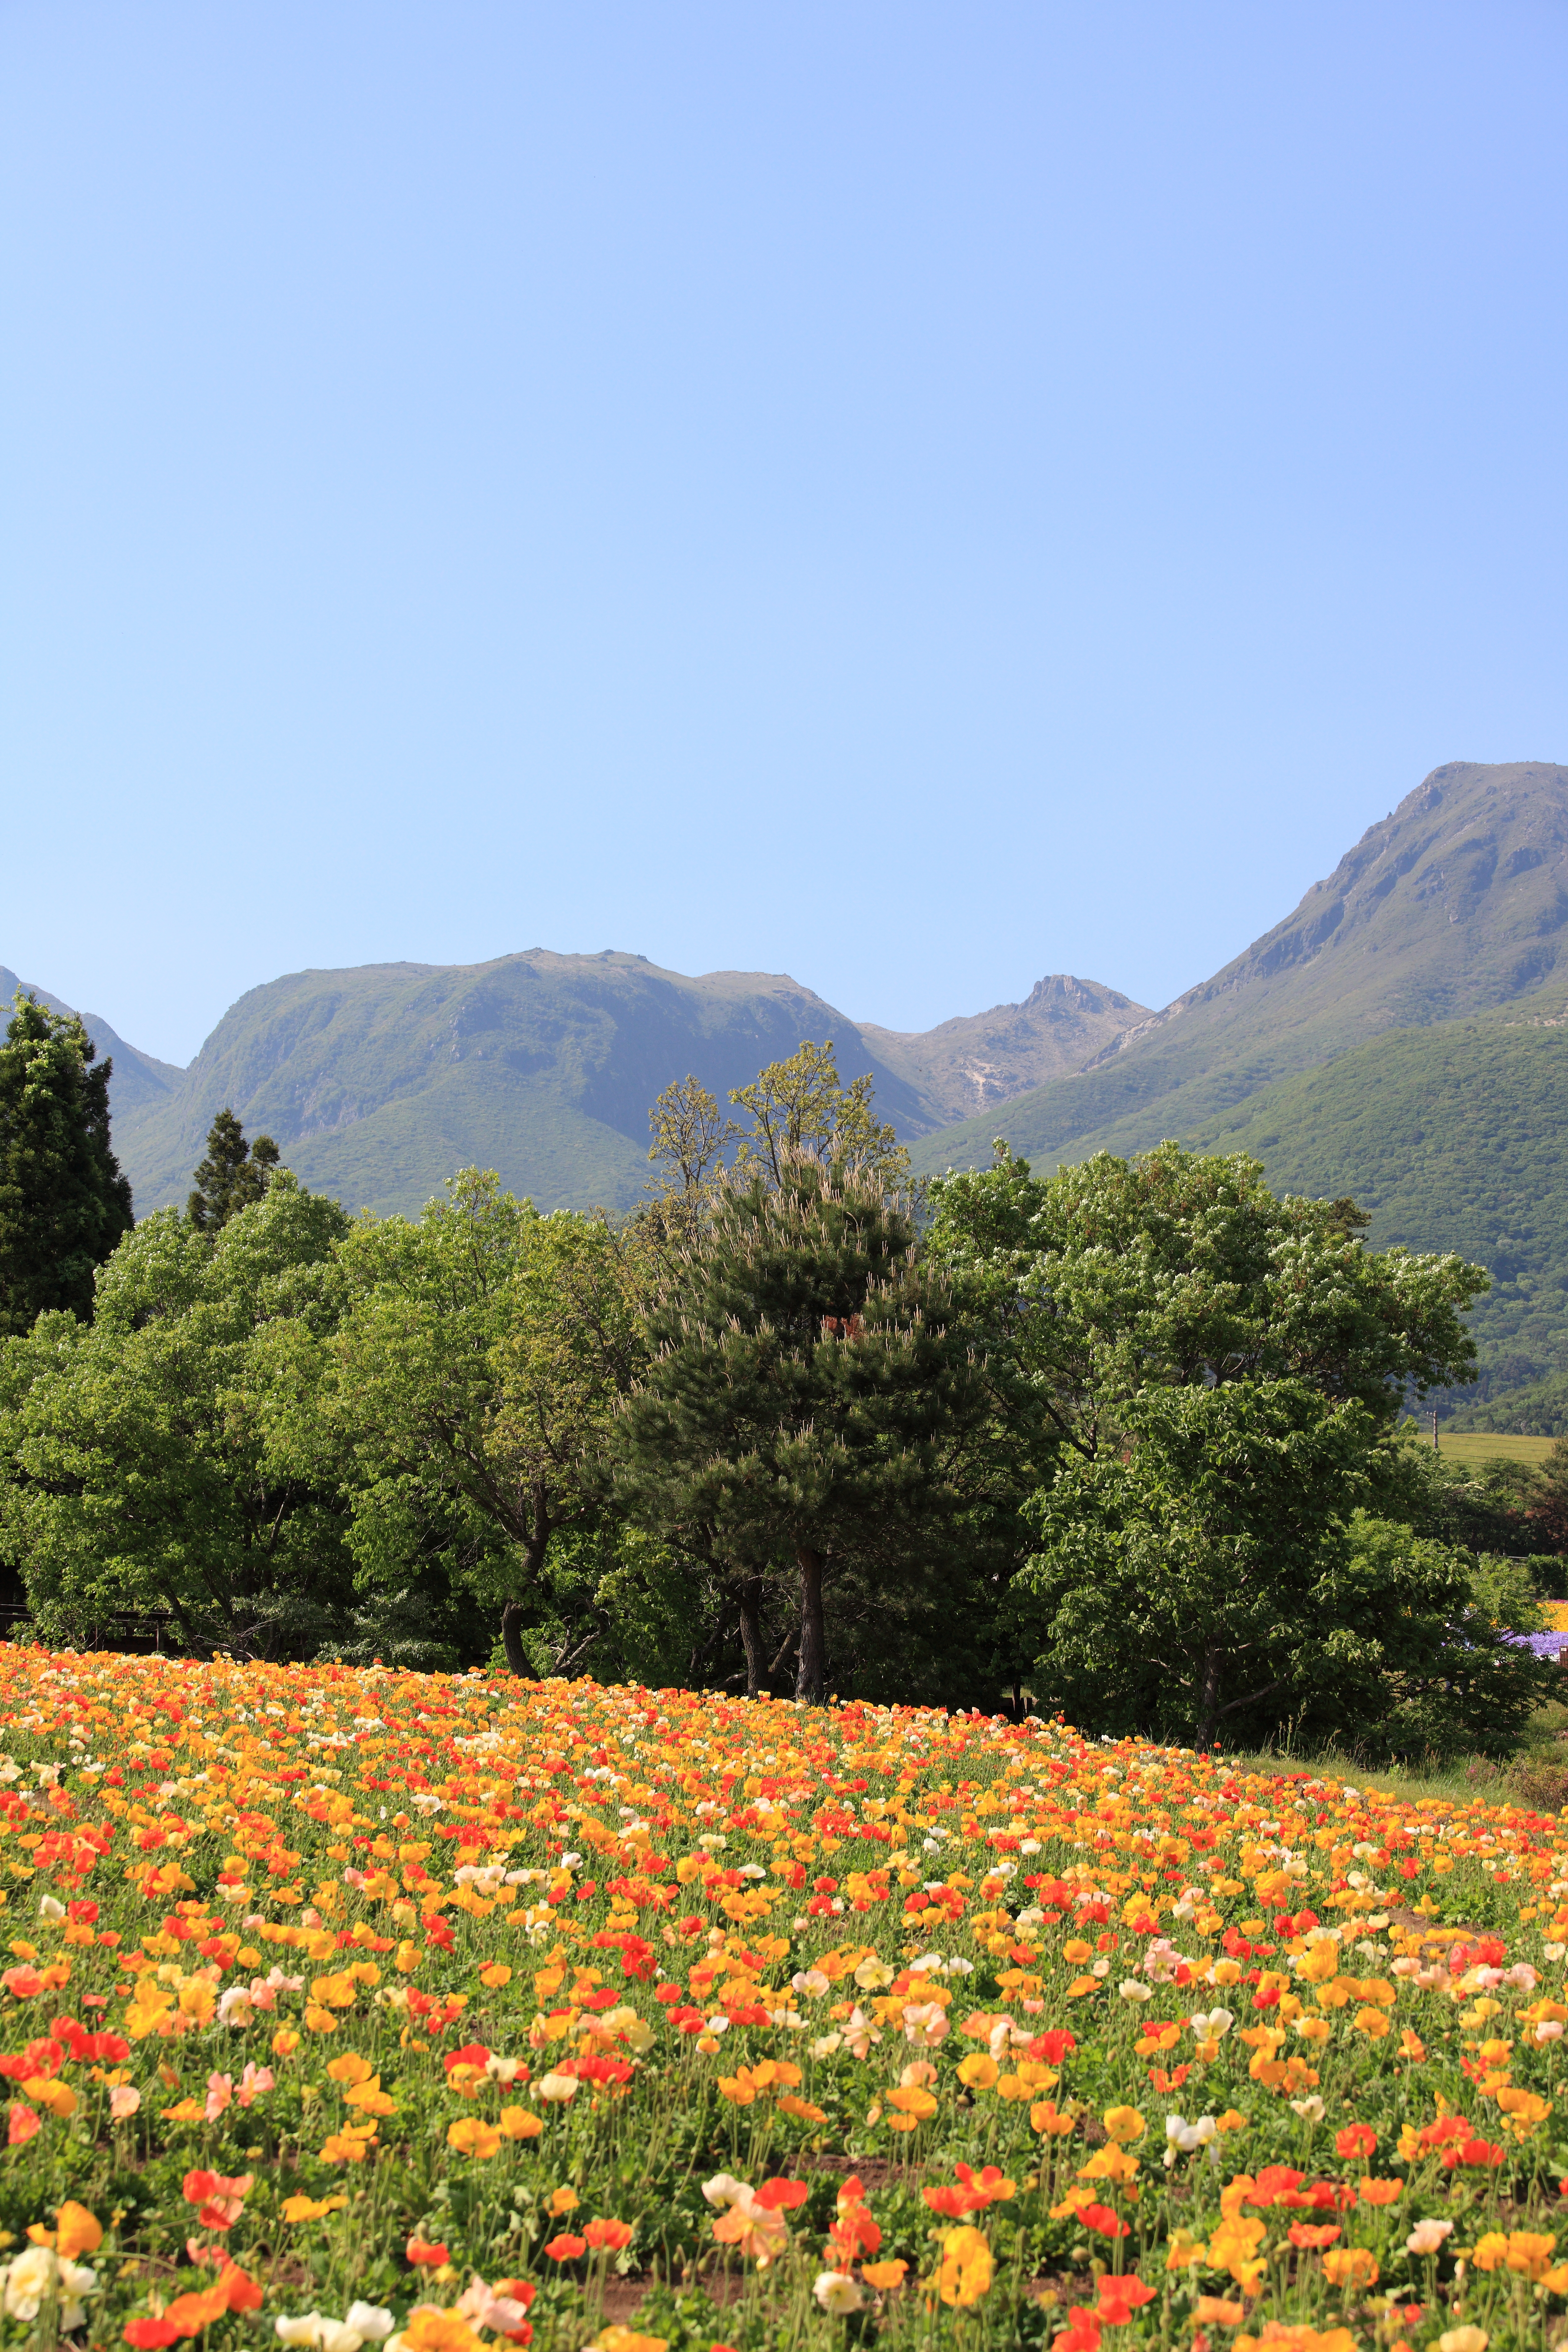
landscape, mountain, plant, field, meadow, hill, flower, view, valley, high, autumn, flora, wildflower, plateau, 5d, hires, markii, hi, res, resolution, rural area, flowering plant, mountainous landforms, land plant